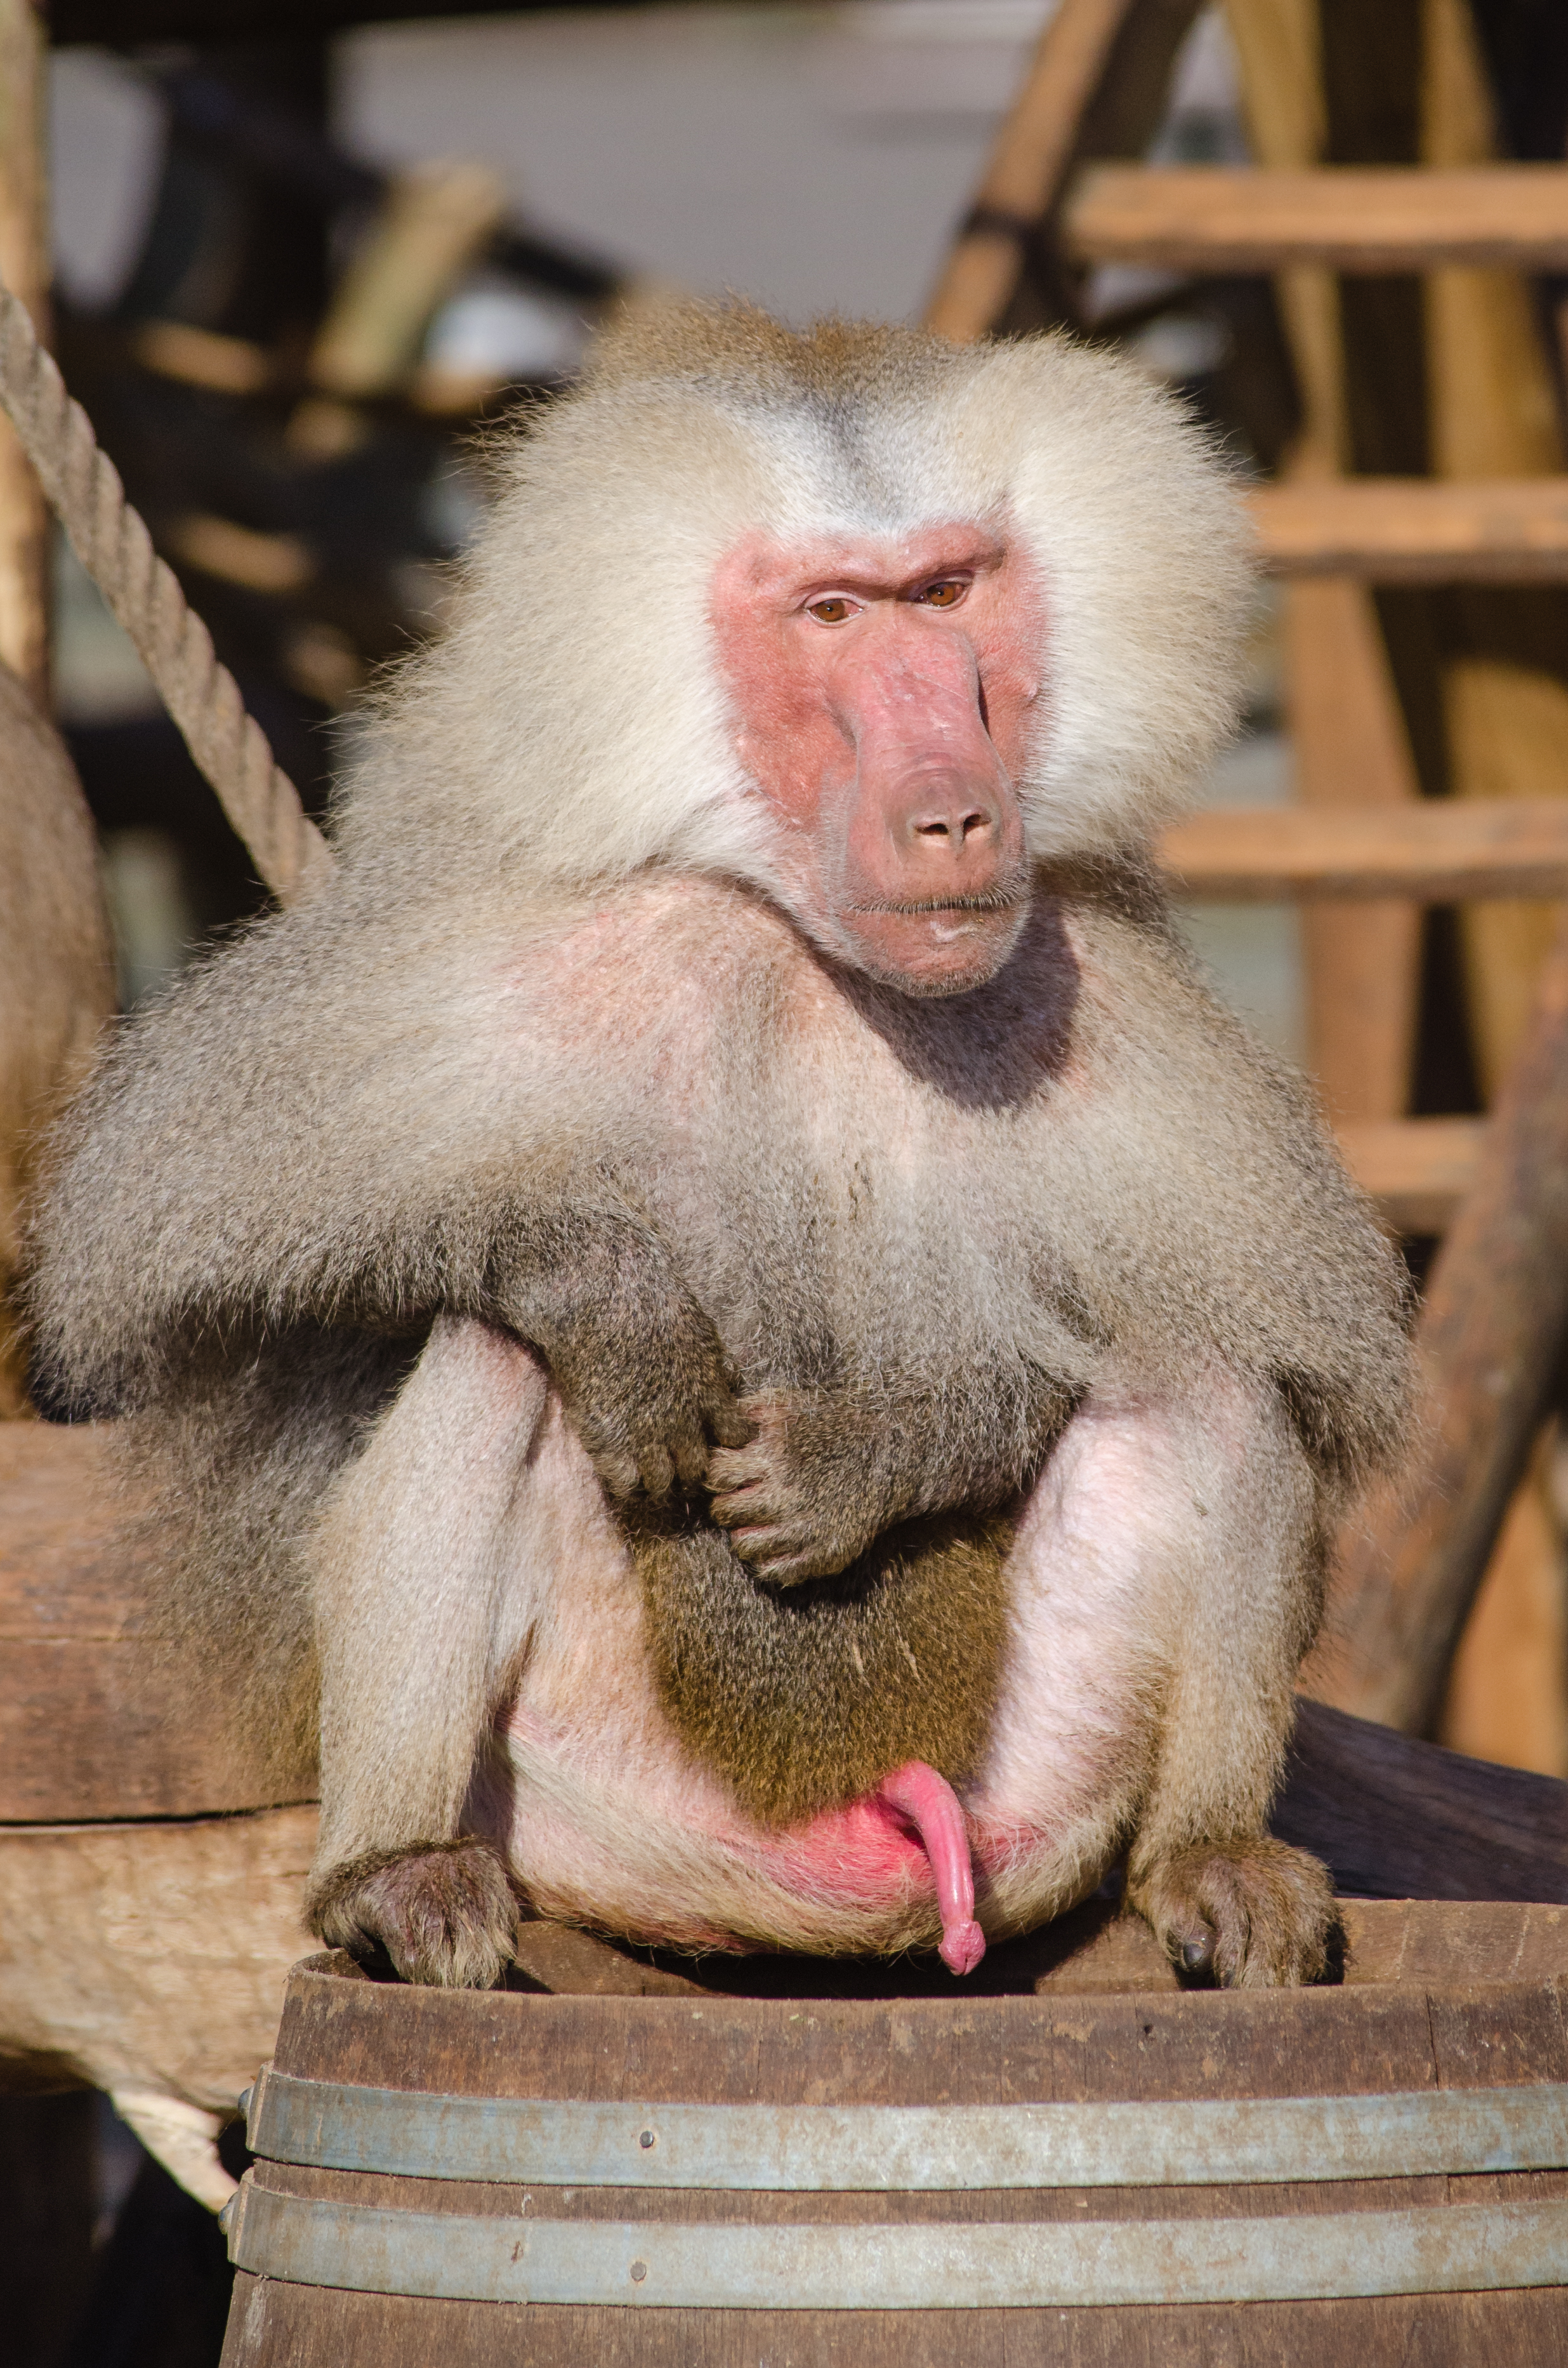
mammal, fauna, primate, baboon, vertebrate, macaque, old world monkey, japanese macaque